Robert Addison Day

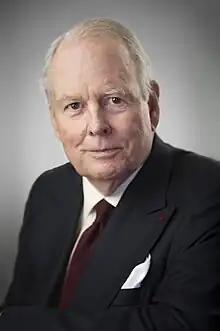

Robert Addison Day (December 11, 1943 – September 14, 2023) was an American businessman, investor, and philanthropist. He was the founder and former chairman and chief executive officer of Trust Company of the West until 2009. He was the chairman and president of the W. M. Keck Foundation.